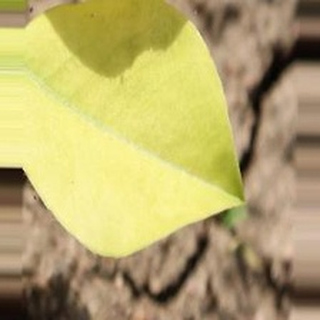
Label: groundnut_nutrition_deficiency